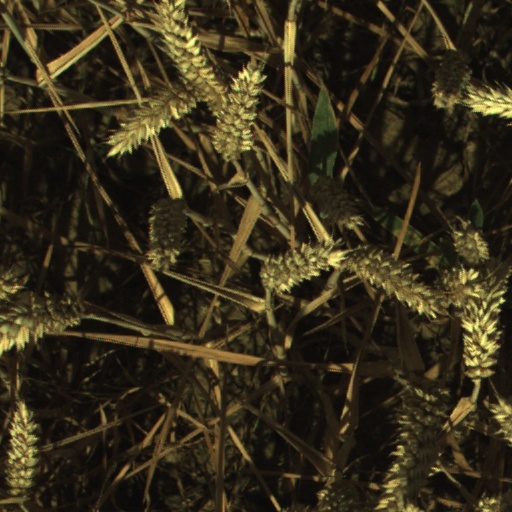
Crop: wheat